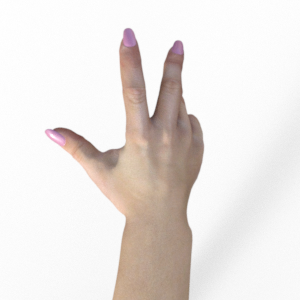
Label: scissors